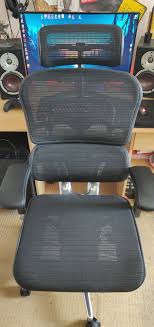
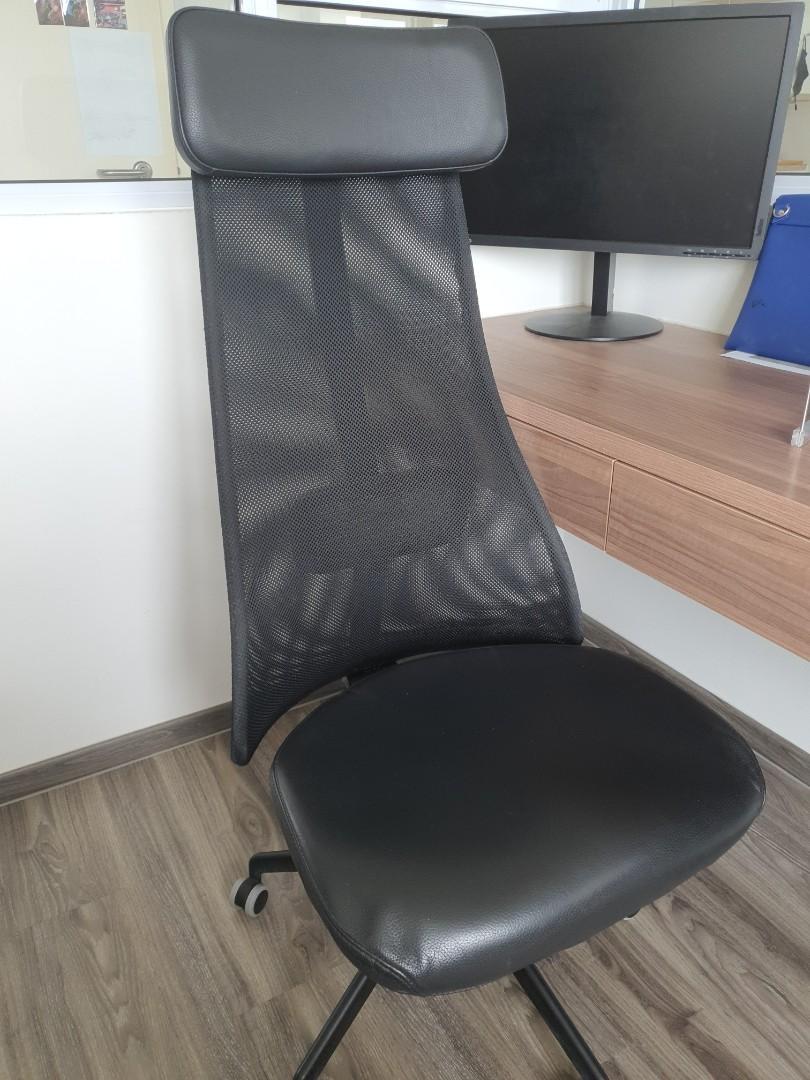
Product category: items_chair
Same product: no